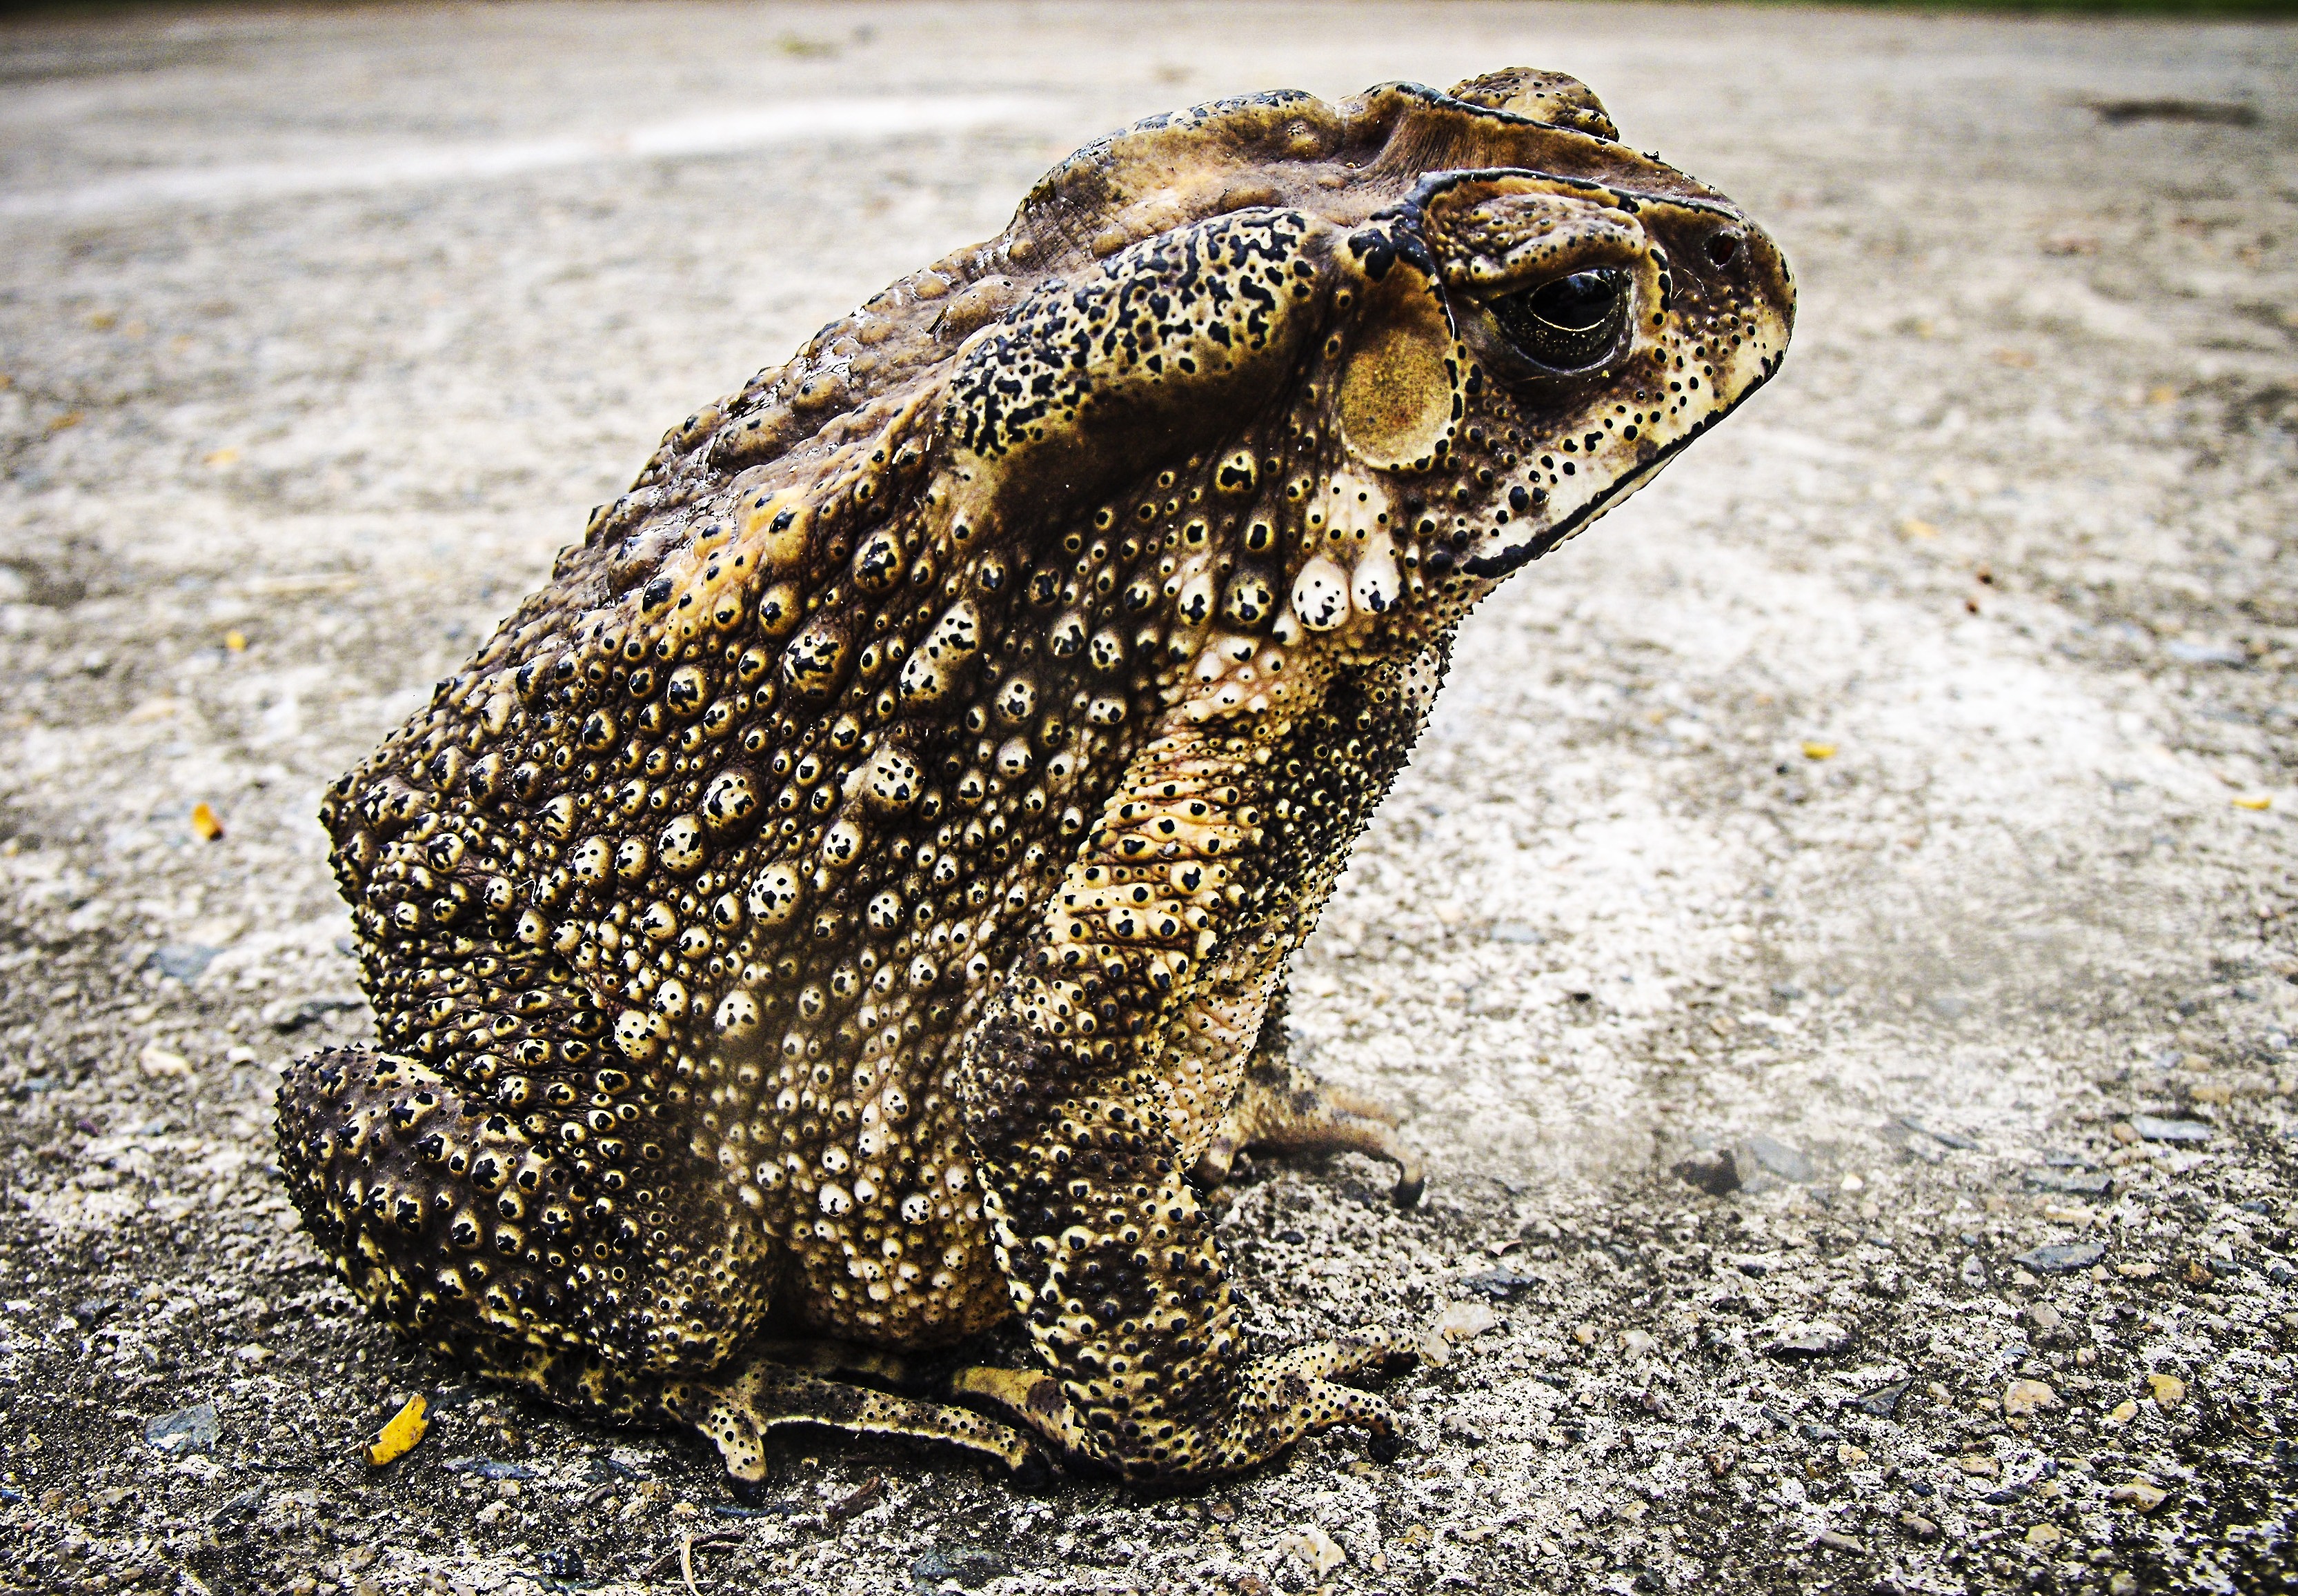
nature, wildlife, frog, toad, amphibian, fauna, close up, vertebrate, bullfrog, ranidae, urmonster